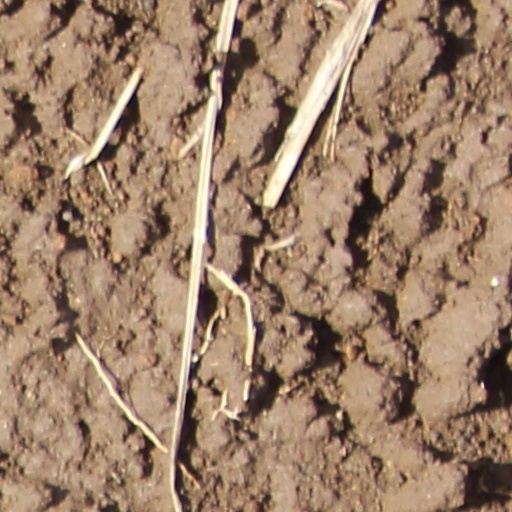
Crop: wheat